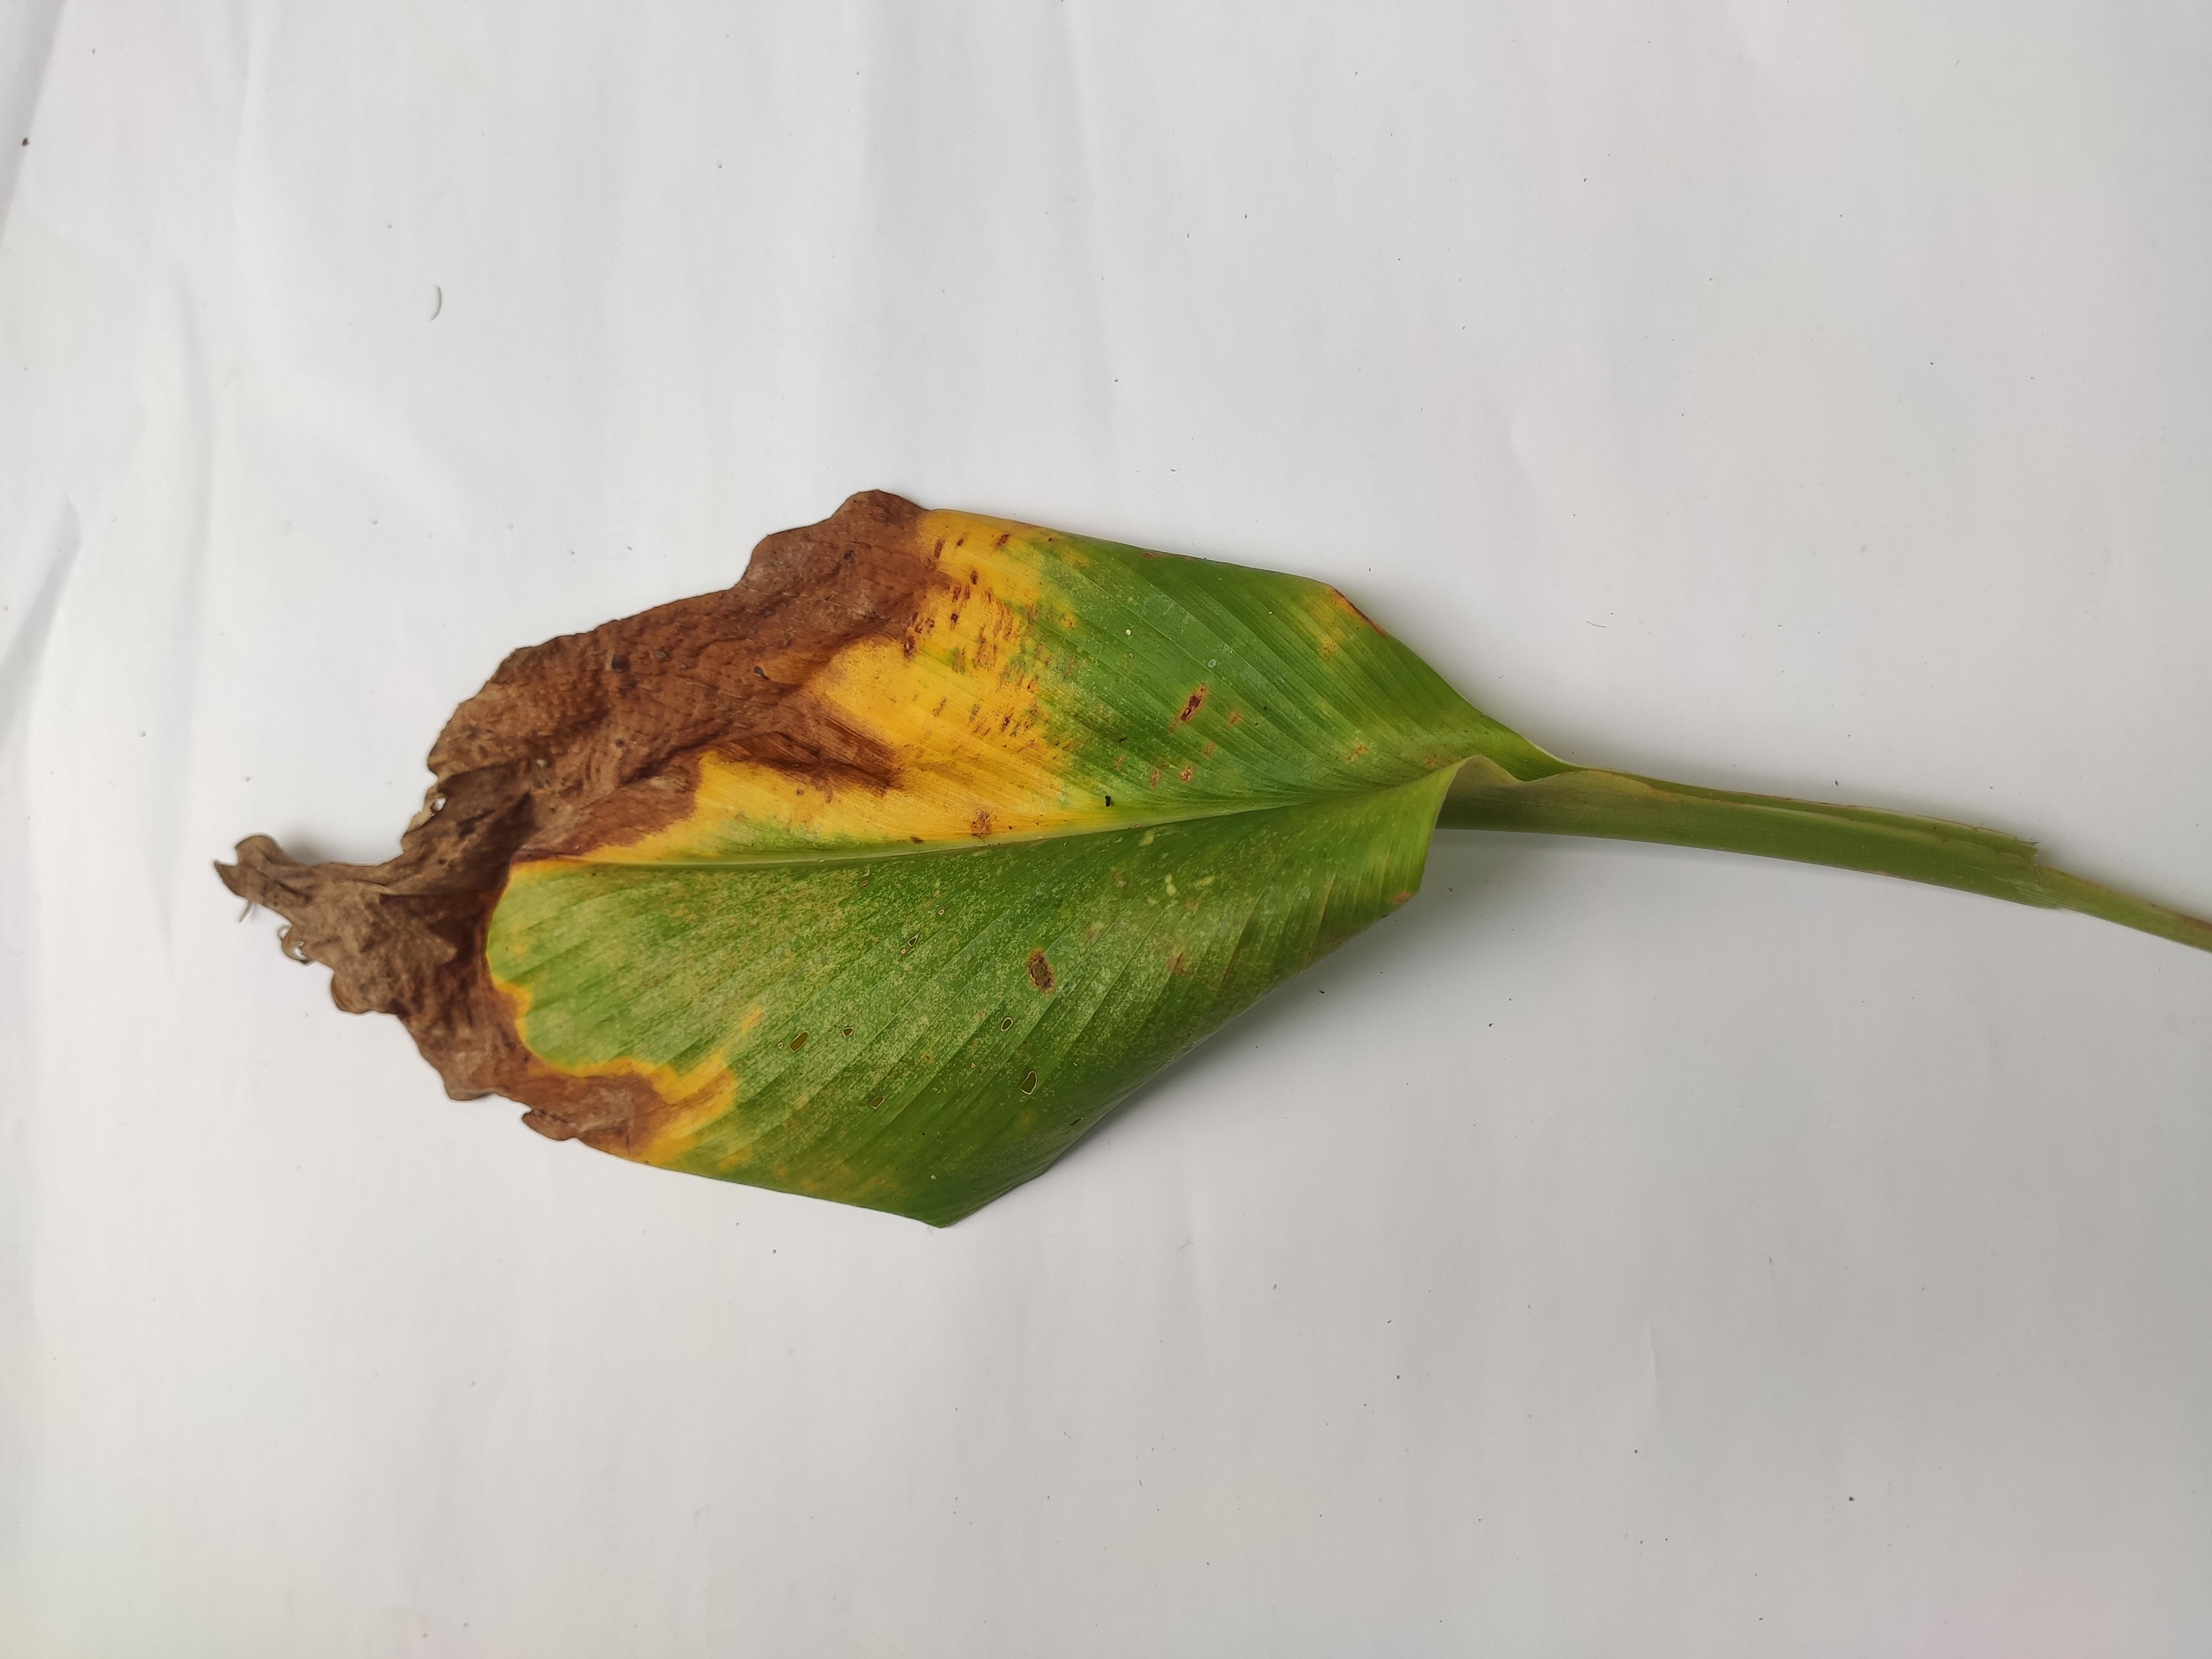
Label: Blotch